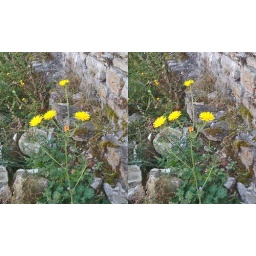
The Blankenburg (Blankenburg/Harz): flowers in internal courtyard of the castle